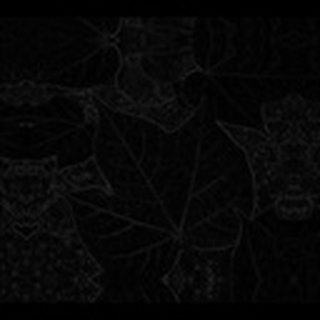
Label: healthy_cotton